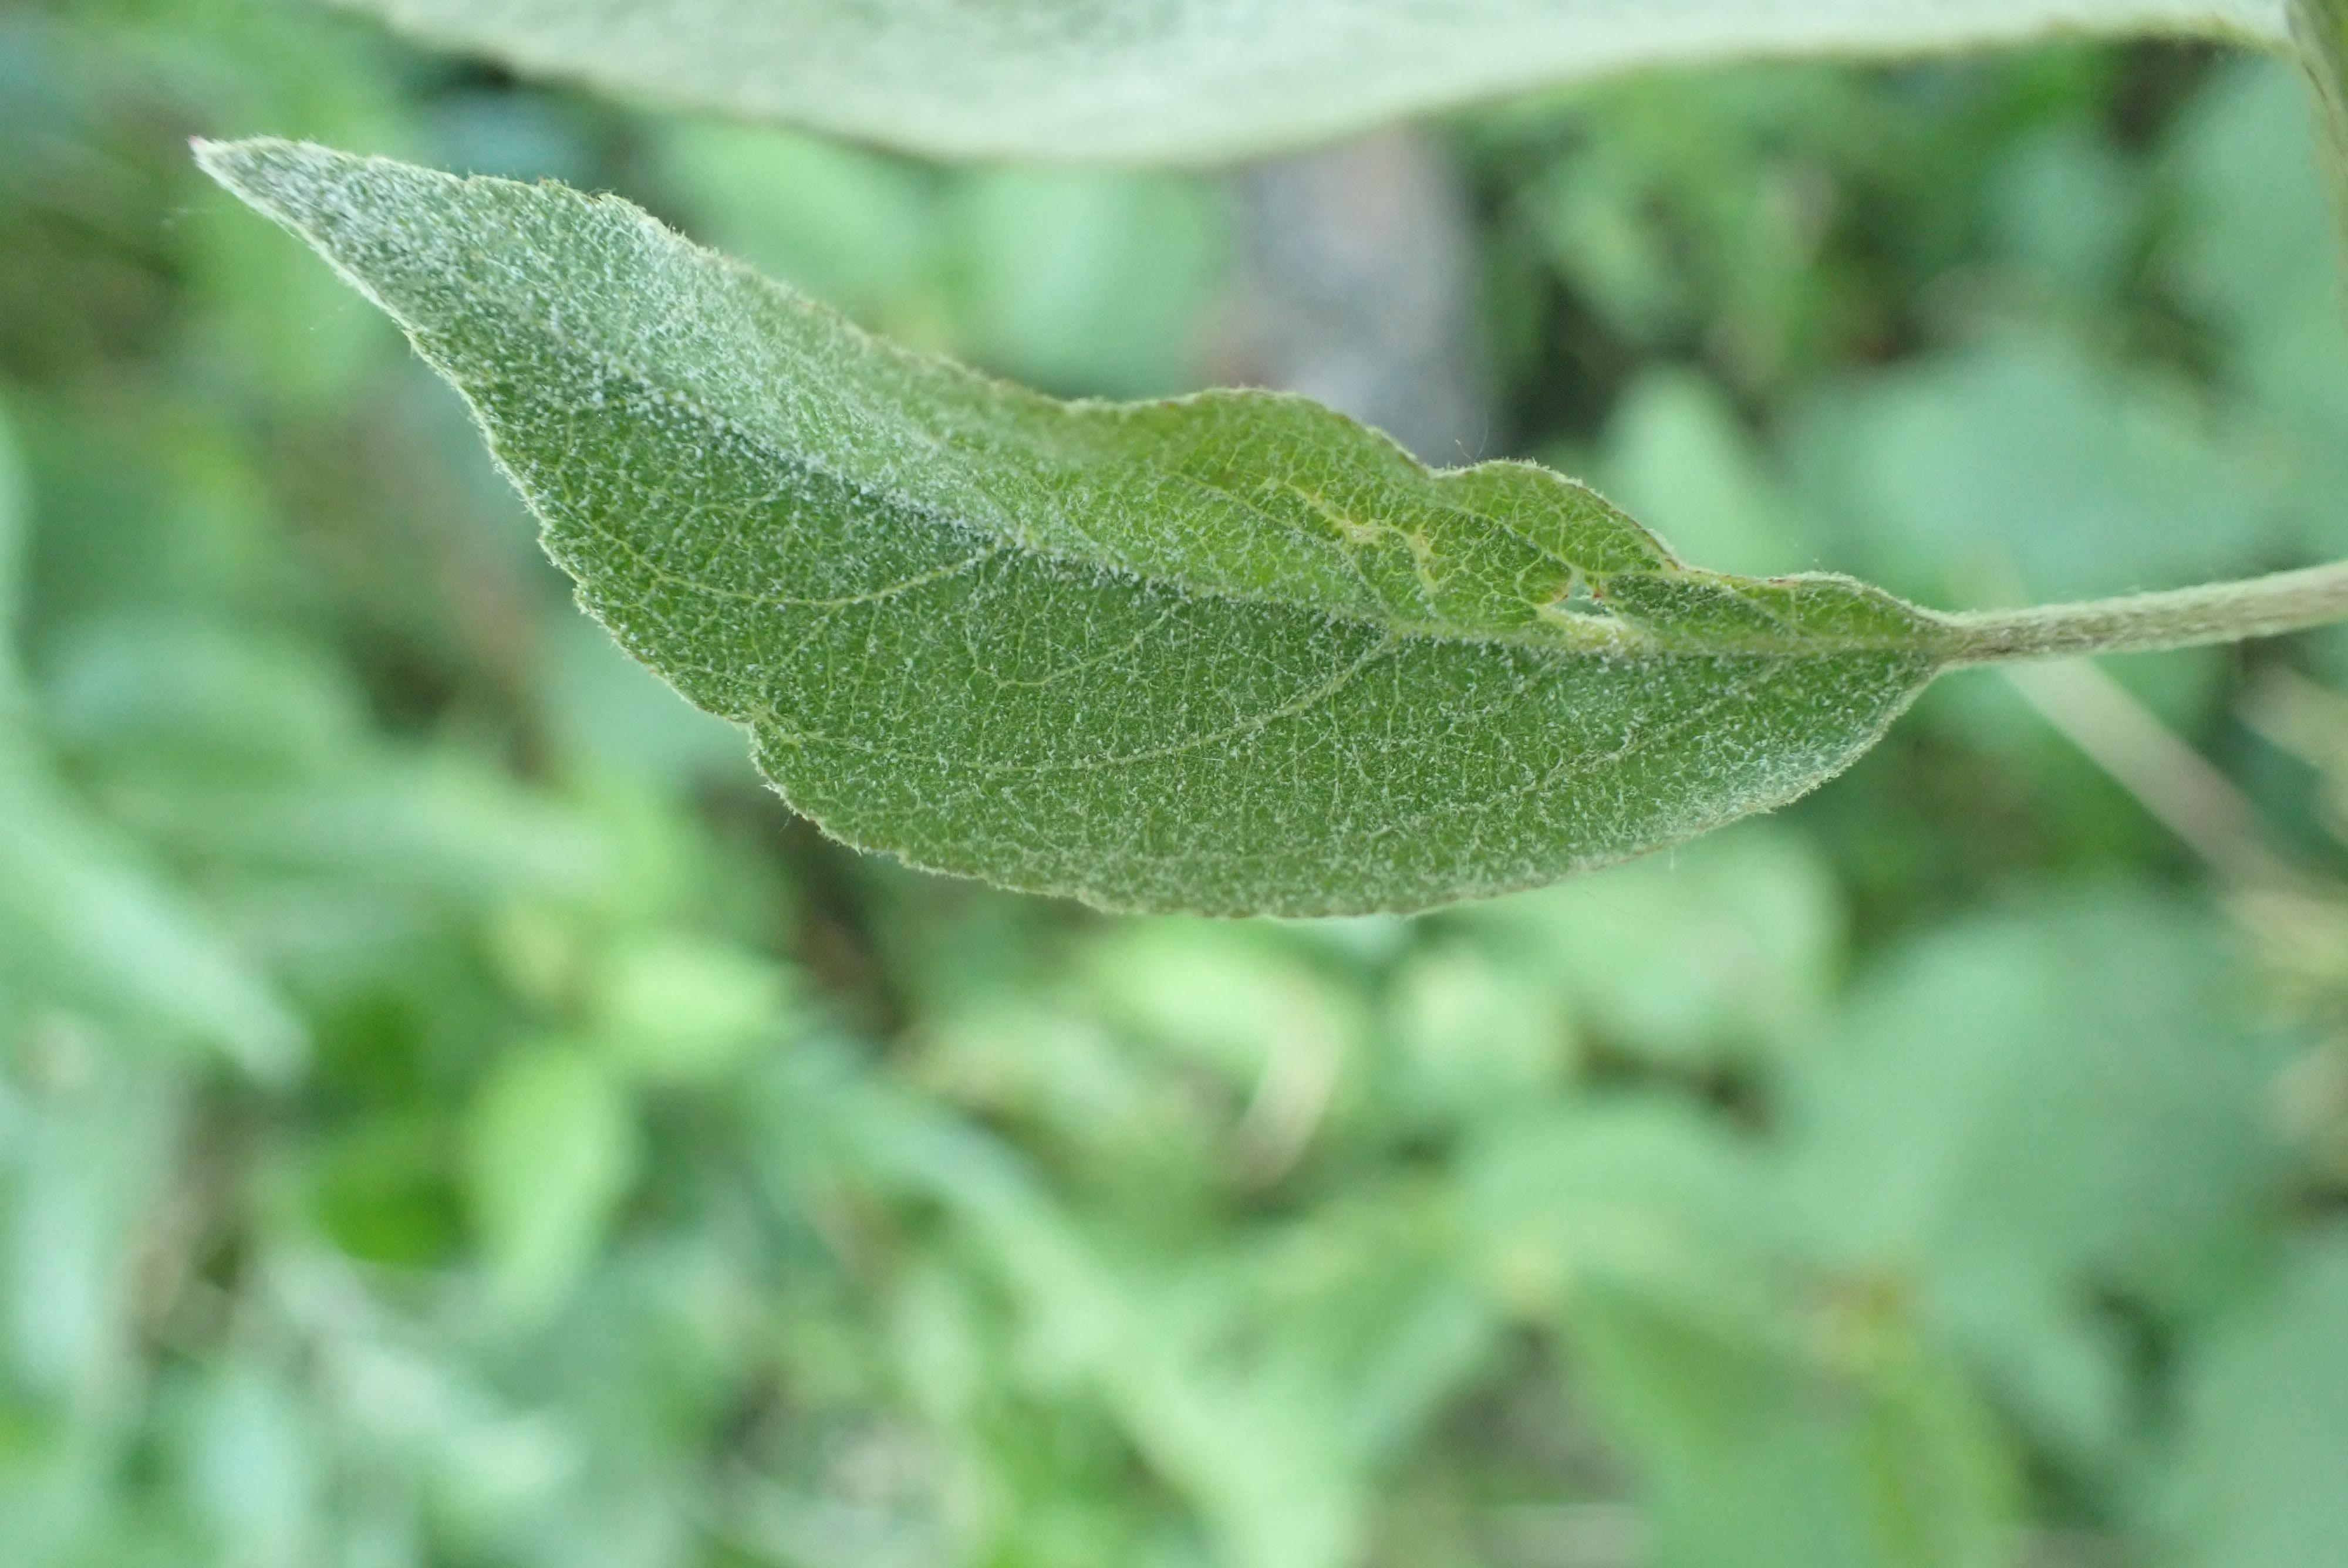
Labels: powdery_mildew